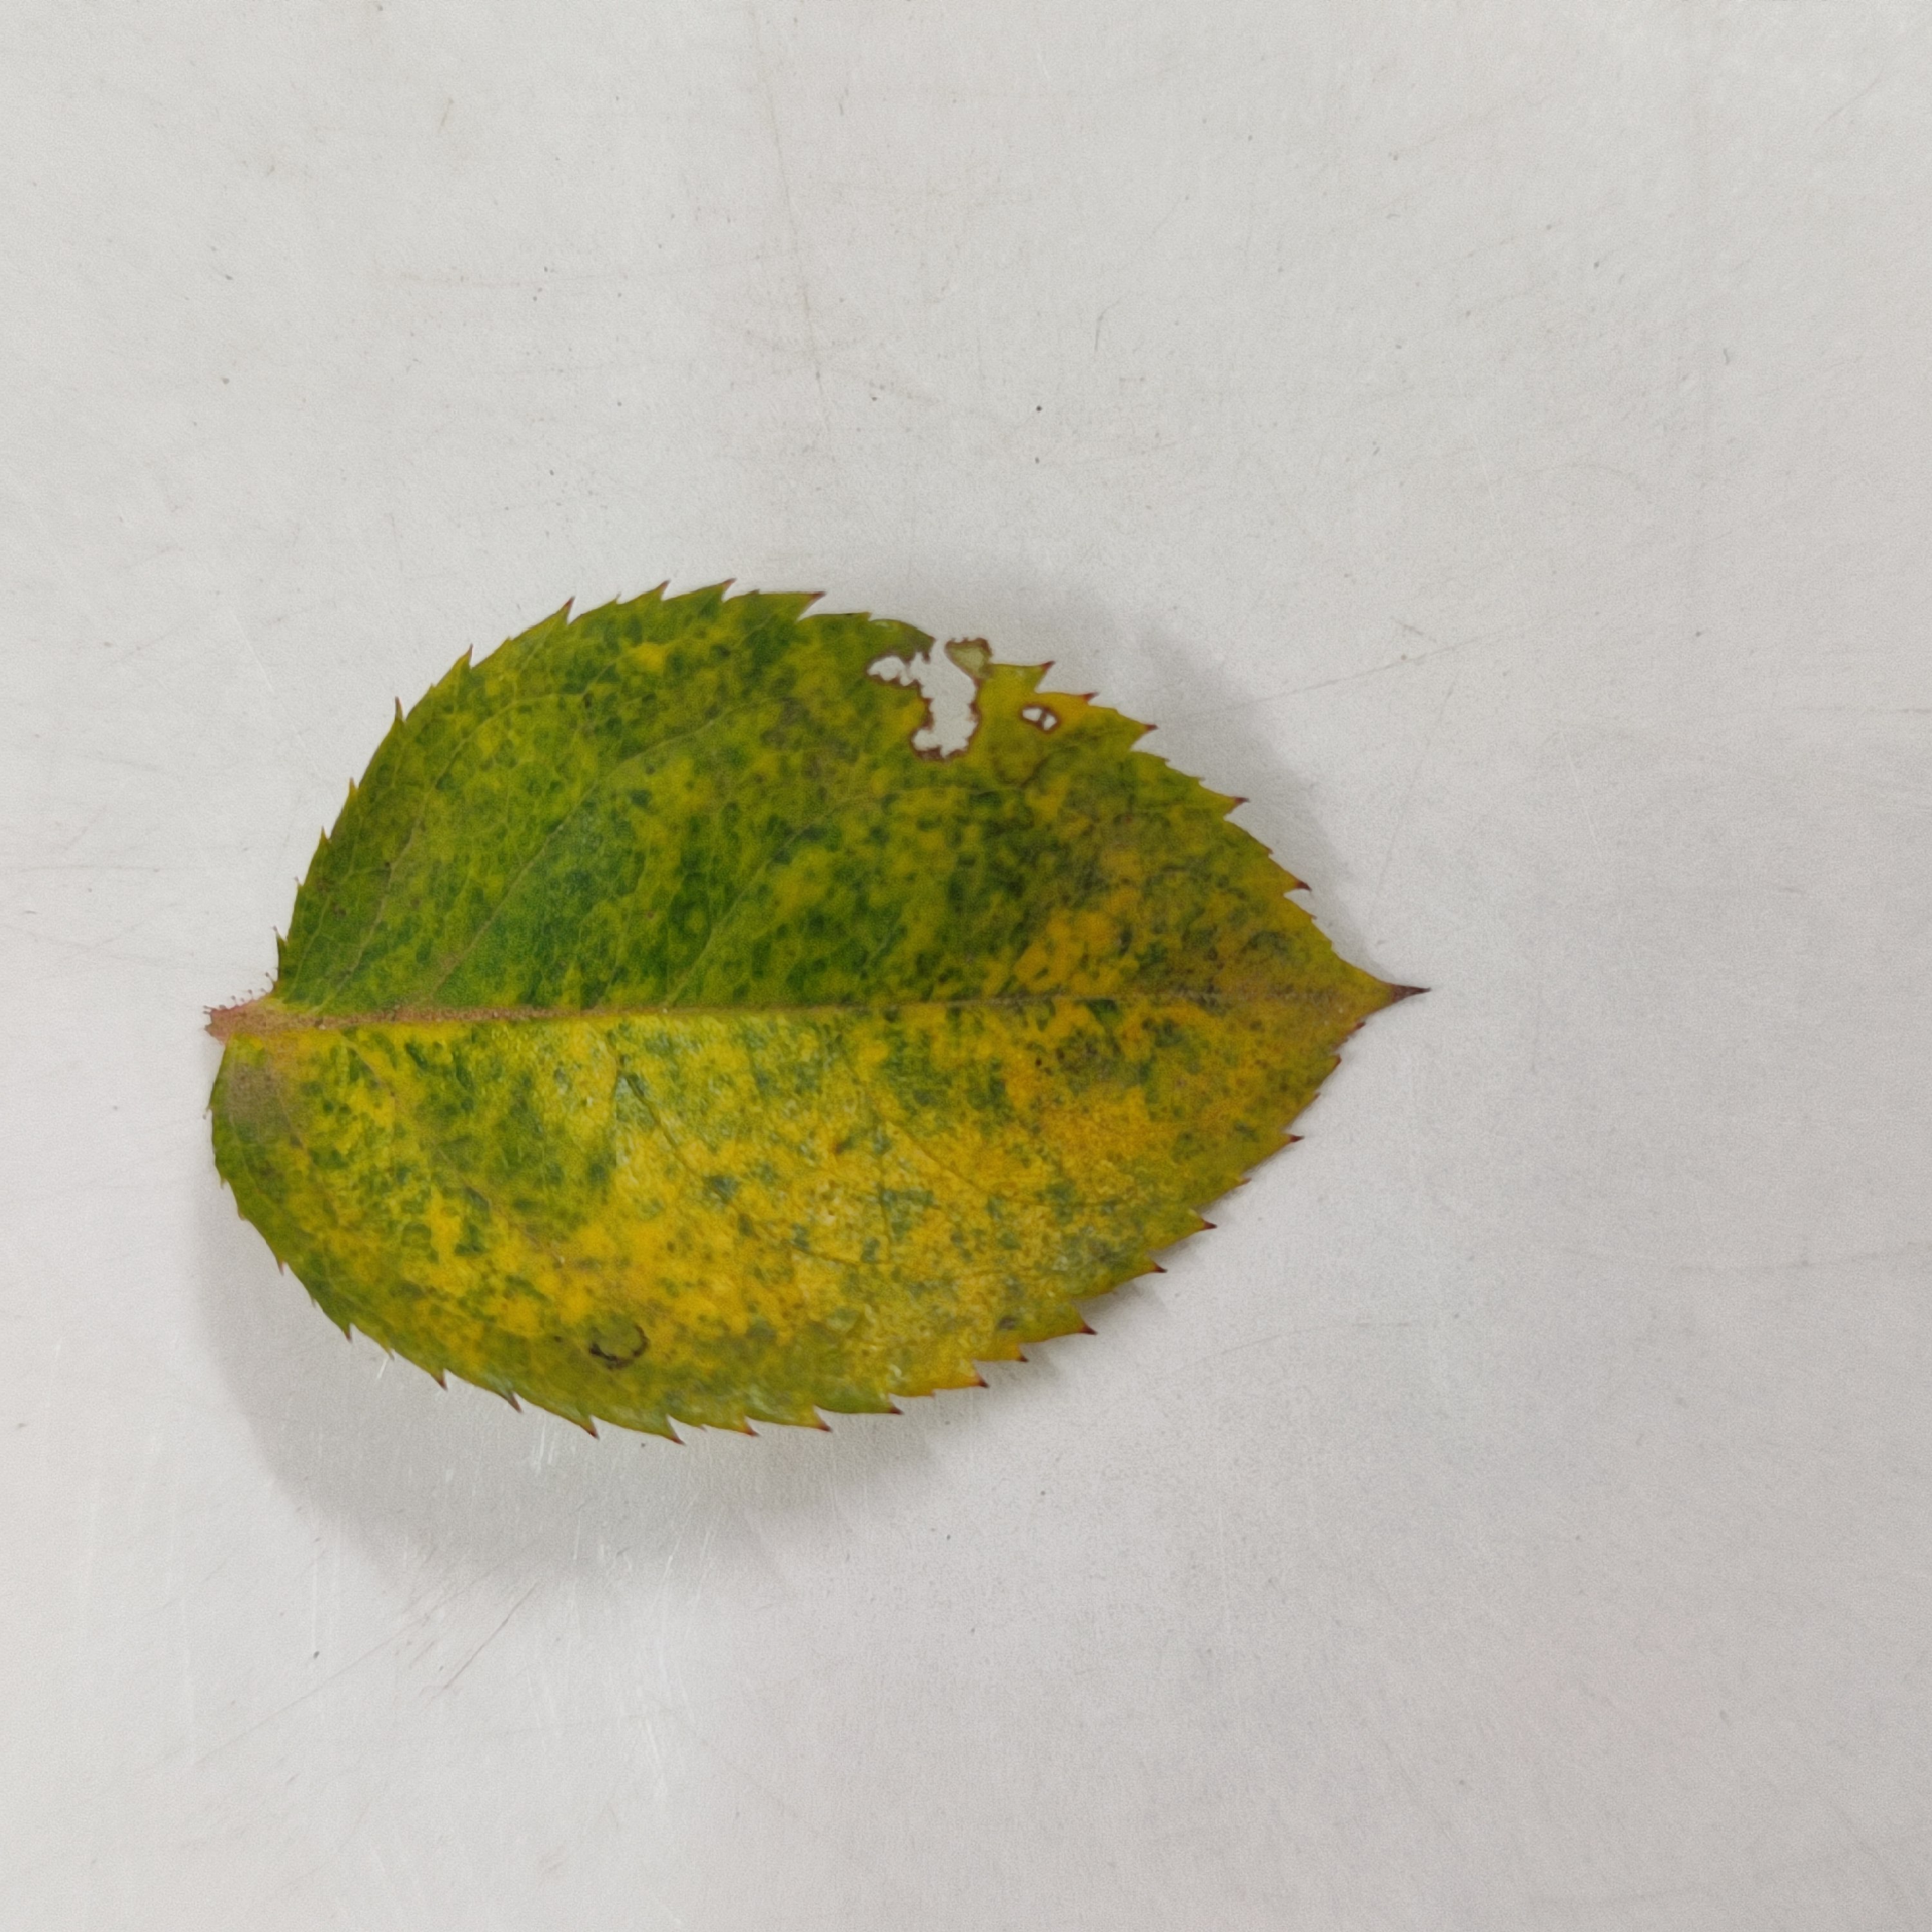
Label: Yellow Mosaic Virus